Judiciary of Illinois

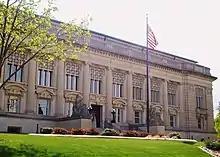
The Illinois Supreme Court building in Springfield

The Supreme Court of Illinois is the state supreme court and consists of seven justices including a chief justice.